Expedition to Mostaganem (1558)

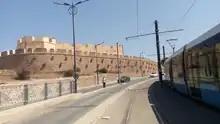
Turkish fort in Mostaganem, Algeria

On August 24 at 10 a.m., the Spaniards arrived under the walls of Mostaganem. Moorish and Turkish guards came out to push them back but they were beaten by the vanguard and fled, leaving the city gates open. A sergeant then launched the assault which was stopped dead on the orders of Martín Alonso Fernández who stubbornly undertook a regular siege. This strategy appeared to be risky, the city could have been taken but against all odds Alcaudete had this sergeant arrested and punished for his bravery. When all the troops were gathered, a camp was set up on the heights out of reach of the defenders and the defense was prepared by digging a ditch and installing a field battery while the armies of Tlemcen and Algiers converged on a forced march towards the Spanish position.